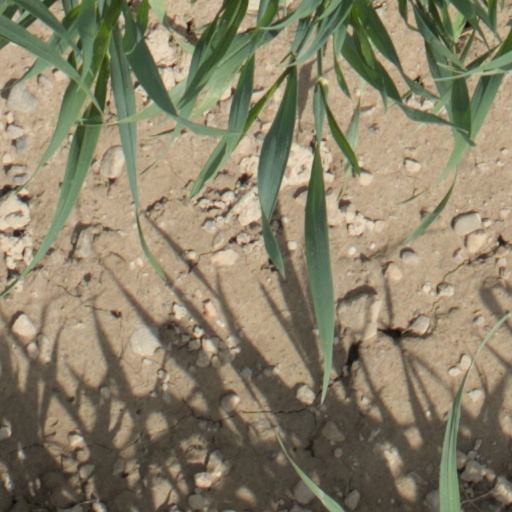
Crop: wheat